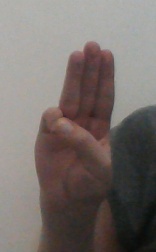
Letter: thaa